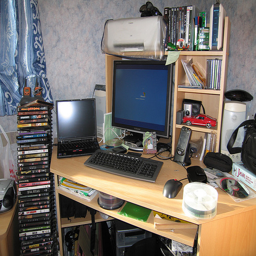
A computer geek's setup of his computer, laptop and various games.
A computer desk space is shown with a variety of objects.
A computer desk with a dvd shelf next to it.
A computer desk with a laptop to one side and a monitor and keyboard in the center
A work station with computer, cd's and dvd's.